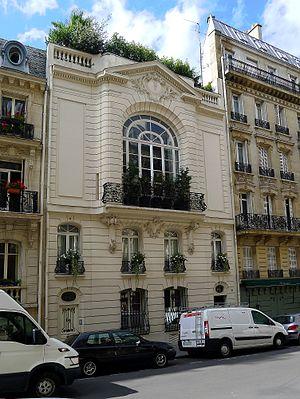
Hôtel particulier de Liane de Pougy, 15 rue de la Néva, Paris VIIIe,
La rue de la Néva est une voie du 8ᵉ arrondissement de Paris.